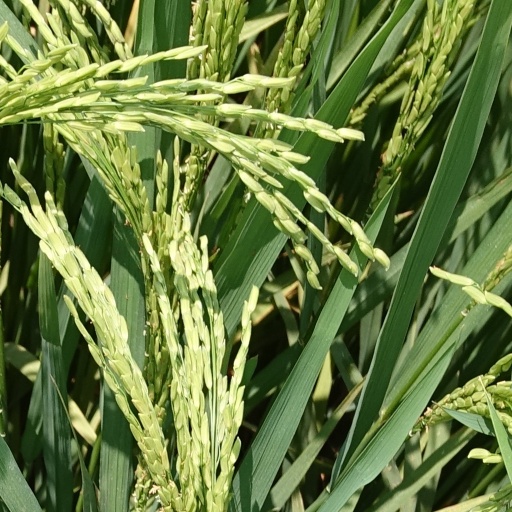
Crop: rice